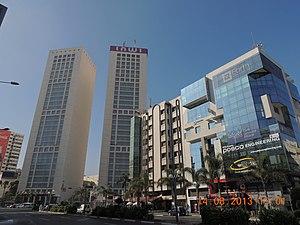
Le tadelakt ou tadellakt est un enduit-stuc traditionnel de la culture du Maroc, et de l'artisanat marocain, lisse, doux, imperméable, fongicide, et brillant, à base de chaux de Marrakech, d'eau de chaux, et de savon noir, teinté de pigments colorés, traditionnellement utilisé pour étancher les citernes d'eau, ou en artisanat d'art et arts décoratifs, pour enduire et étancher des fontaine, bassin, piscine, vasque, évier, hammam, salle de bains, des sols, murs, toits, et des façades, de riads, ou de palais marocain...
Casablanca est une ville située au centre-ouest du Maroc. Capitale économique du pays et plus grande ville du Maghreb par la population, elle est située sur la côte atlantique, à environ 80 km au sud de Rabat, la capitale administrative.